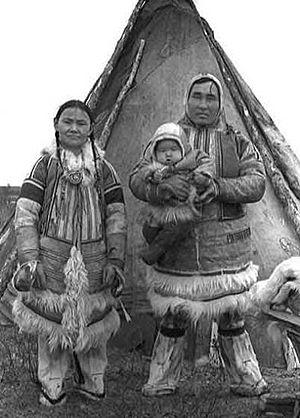
La malitsa est un manteau en peau de renne, avec capuche et gants intégrés surtout utilisé par les peuples du Nord, notamment les Nénètses, et de Sibérie.